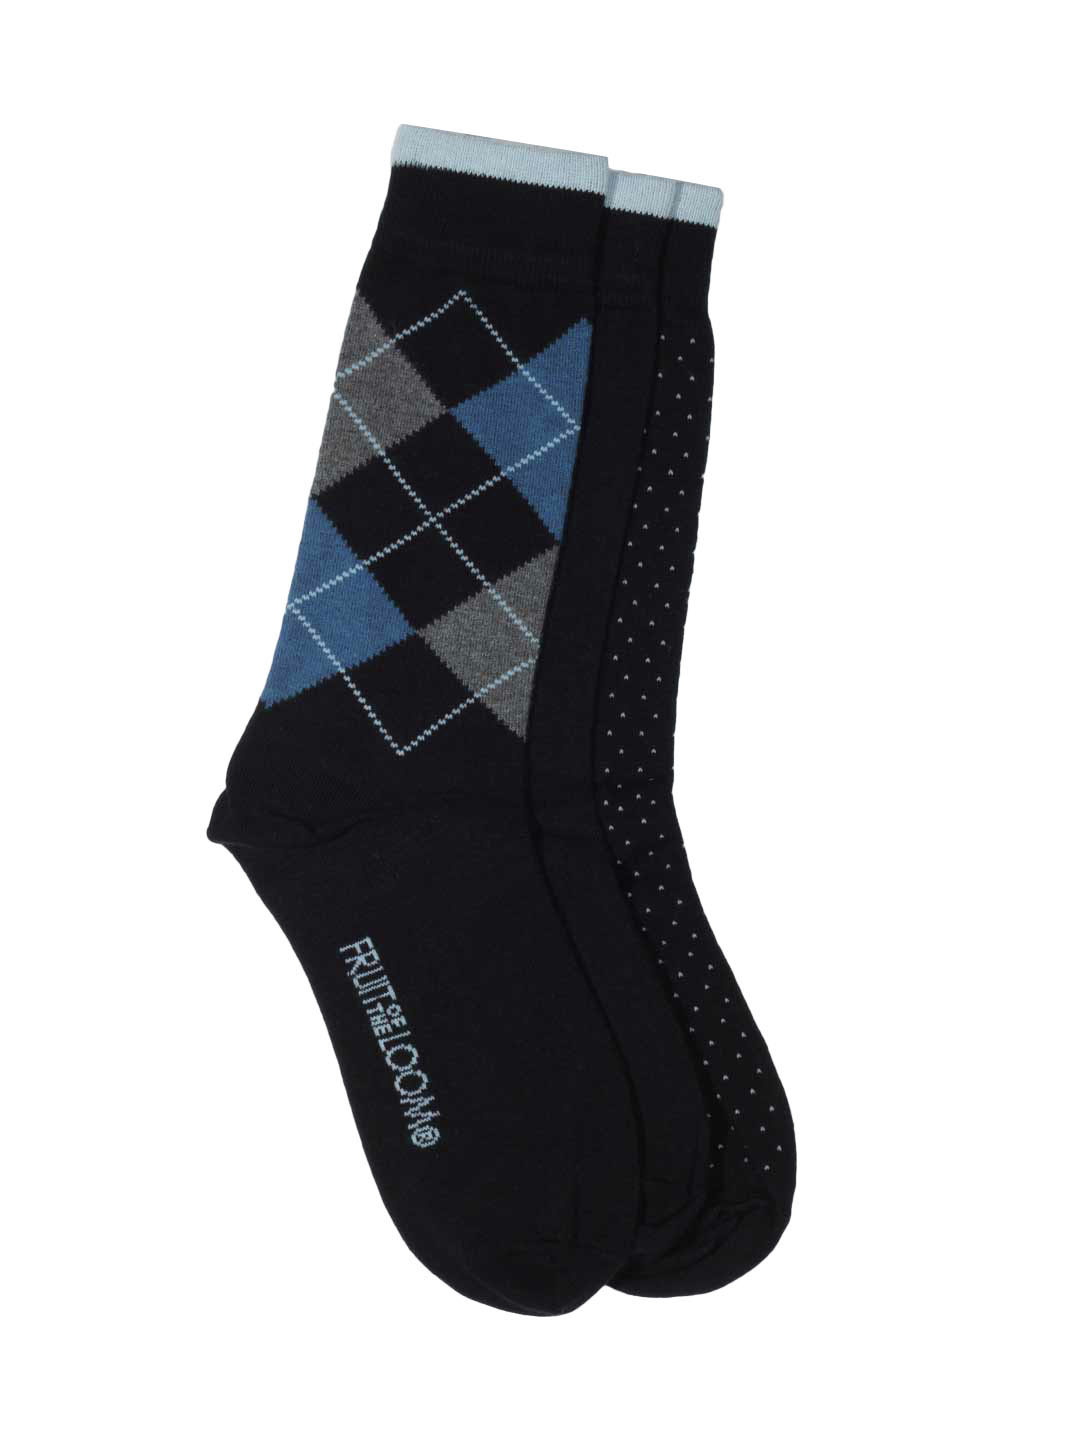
Fruit of the Loom Men Navy Blue Pack of Three Socks
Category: Accessories / Socks / Socks
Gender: Men
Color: Navy Blue
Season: Summer 2016
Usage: Casual